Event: Nepal Earthquake
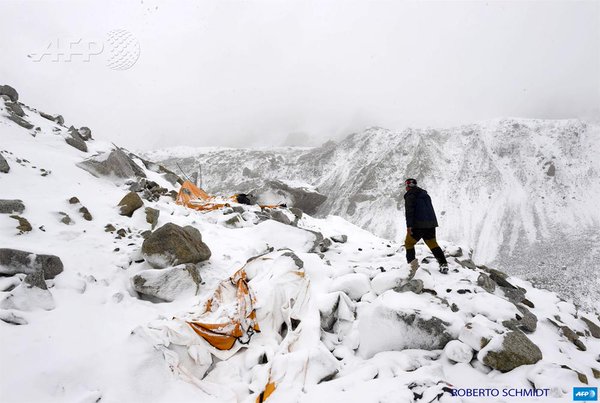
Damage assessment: damage